Tank destroyer

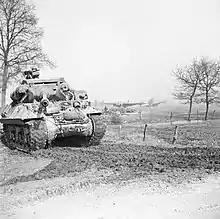
A British Achilles self-propelled anti-tank gun on the east bank of the Rhine following Operation Plunder

As with the Germans of 1943, most of the Soviet designs mounted anti-tank guns, with limited traverse in casemate-style turretless hulls, in a general design format looking much like the Germans' own "Jagdpanzer" vehicles. The results were smaller, lighter, and simpler to build weapons that could carry larger guns than any contemporary tank, including the King Tiger. The Soviets produced high numbers of the SU-85 and SU-100 self-propelled guns based on the same chassis as the T-34 medium tank; the heavier-duty powertrain and hull of the IS-2 heavy tank were instead used to produce the heavier-hitting -armed ISU-122 and -armed ISU-152, both of which had impressive anti-tank capabilities earning each of them the Russian nickname "Zveroboy" ("beast killer") for their ability to destroy German Tigers, Panthers and Elefants. The predecessor of the ISU 152 was the SU-152, built on the KV-1s chassis and shared many similarities (including its gun) with the ISU-152. The ISU-152 built as a heavy assault gun, relied on the weight of the shell fired from its M-1937/43 howitzer to defeat tanks. In 1943, the Soviets also shifted all production of light tanks like the T-70 to much simpler and better-armed SU-76 self-propelled guns, which used the same drive train. The SU-76 was originally designed as an anti-tank vehicle, but was soon relegated to the infantry-support role.